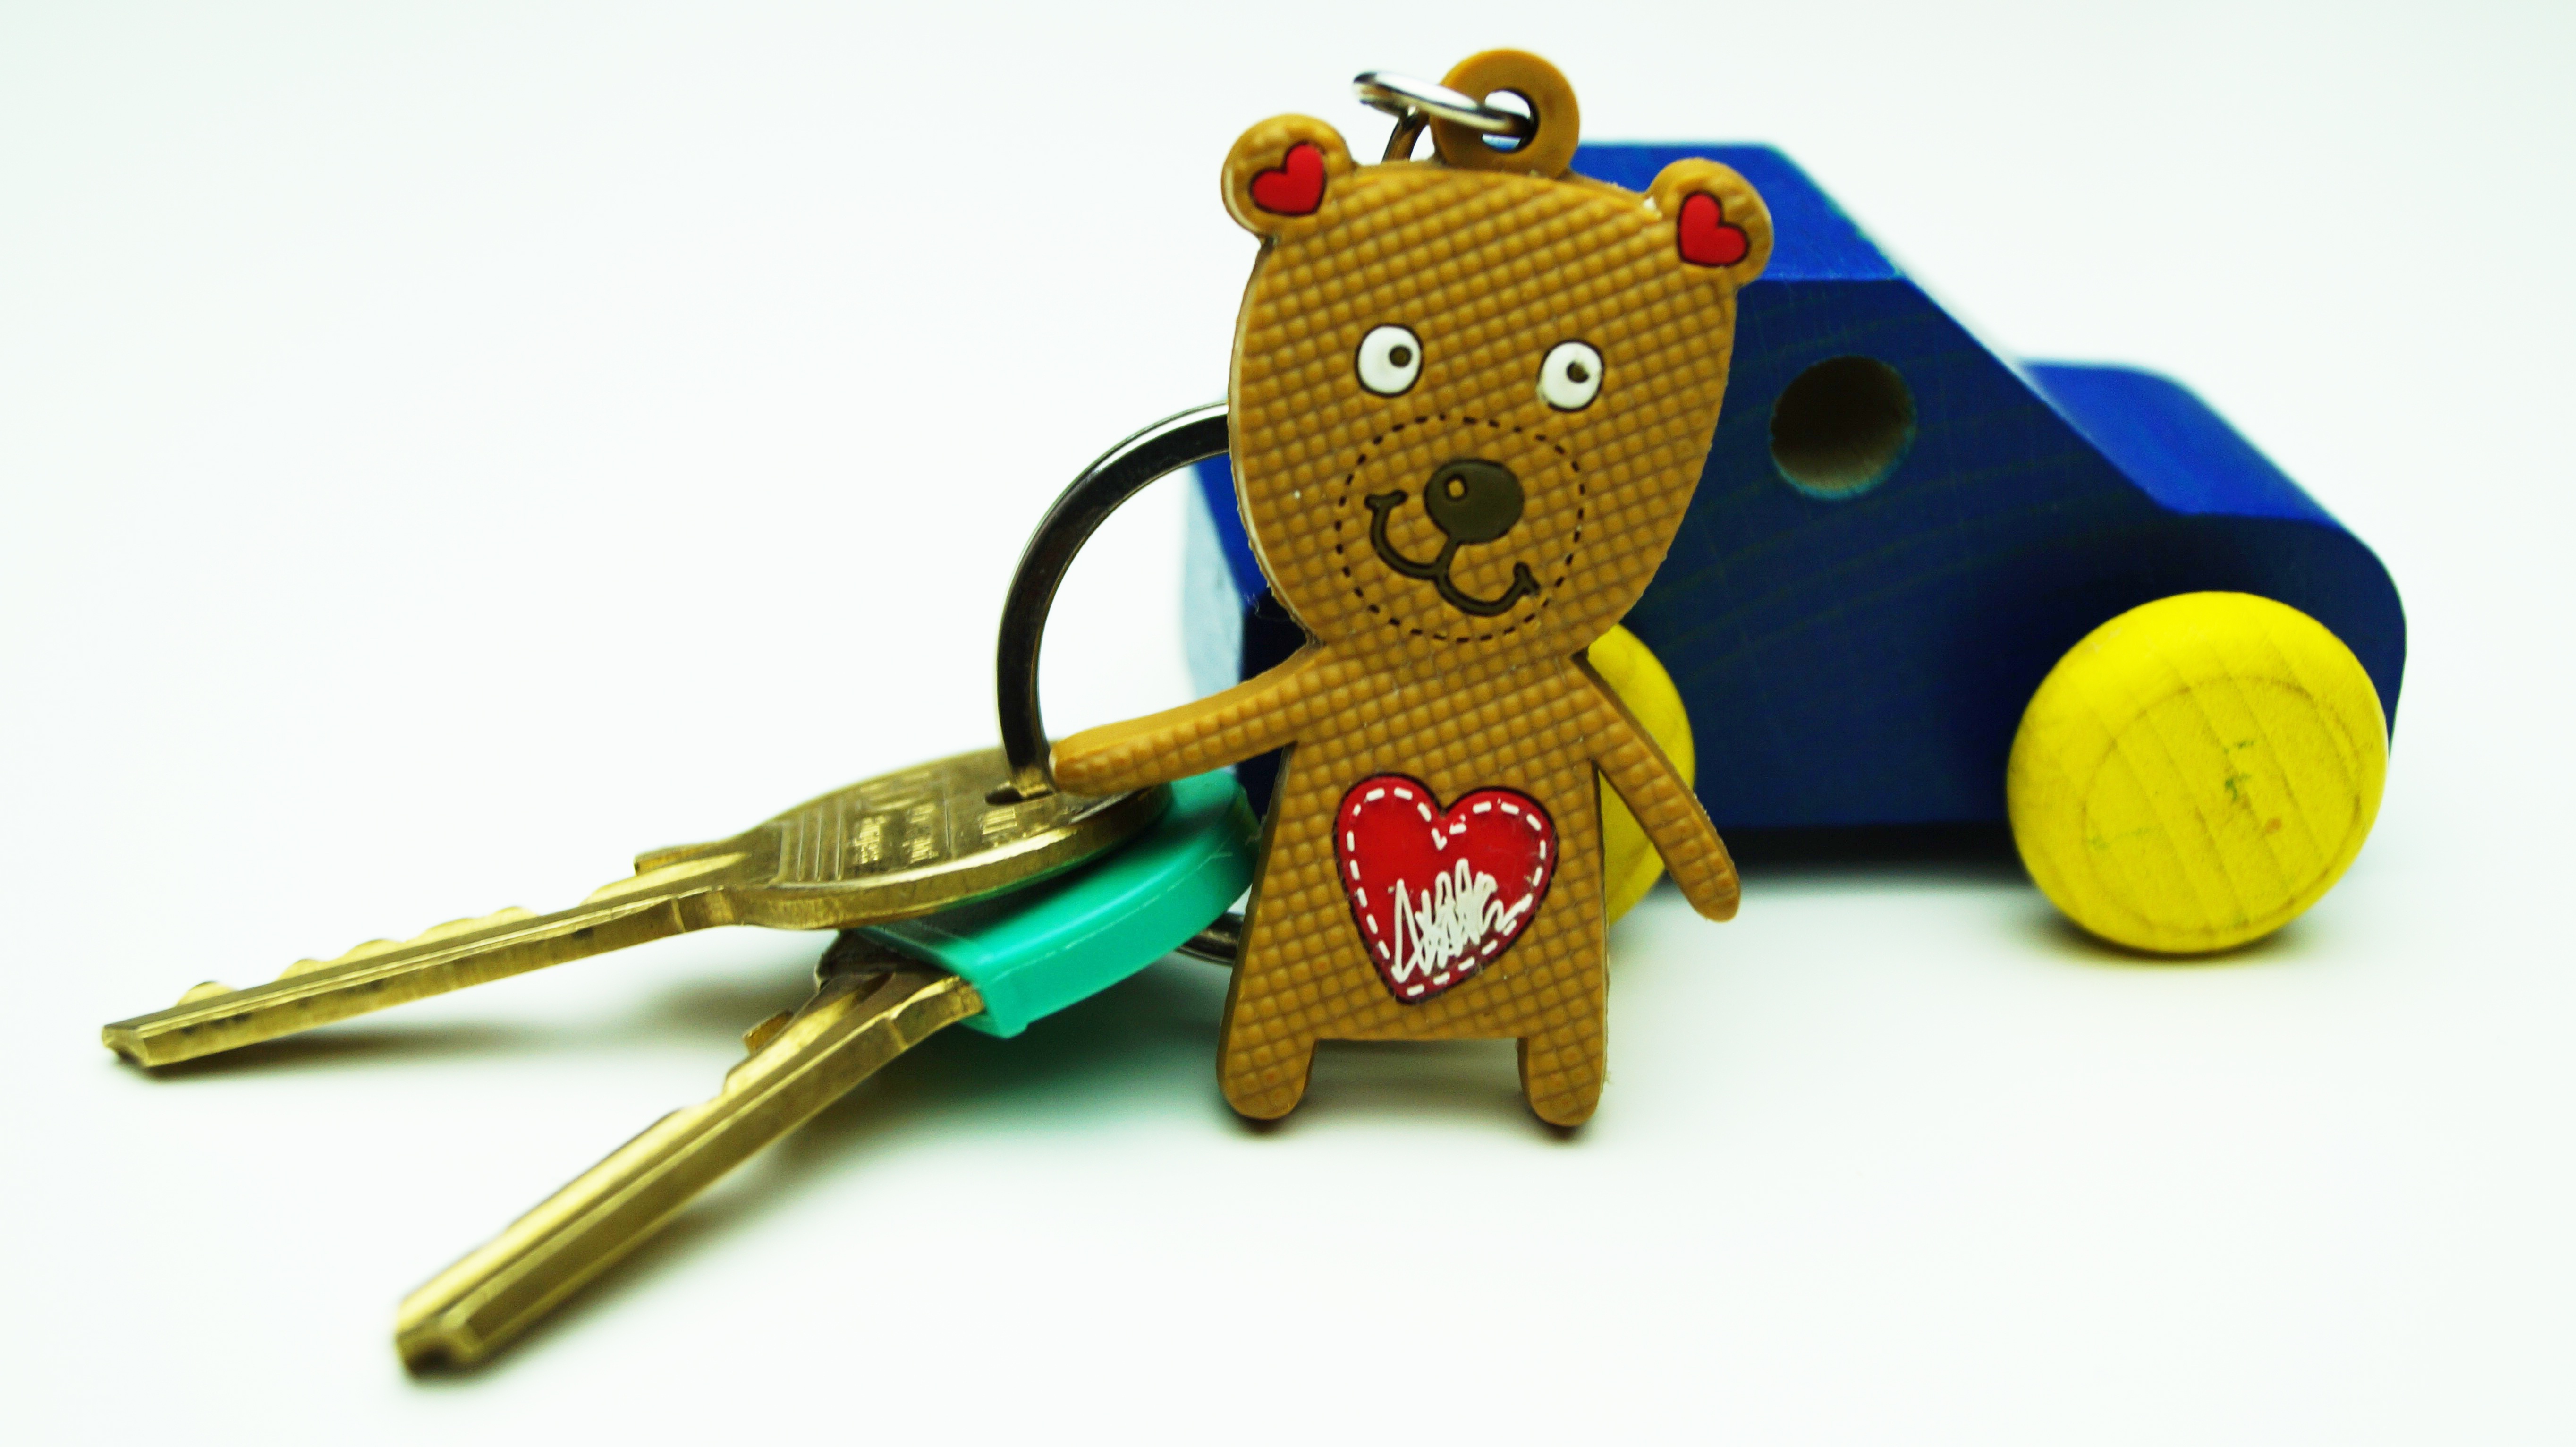
car, home, bear, toy, childhood, art, keys, wooden, independence, teddy, cartoon, car key, fob